Charles Augustus Howell

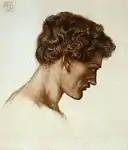
Charles Augustus Howell, drawn by Rossetti

Howell's connection with the Rossetti family is said to have ended when he was alleged to have persuaded his lover Rosa Corder to create fake Rossetti drawings. In 1883, Corder gave birth to Howell's daughter, who was christened Beatrice Ellen Howell.